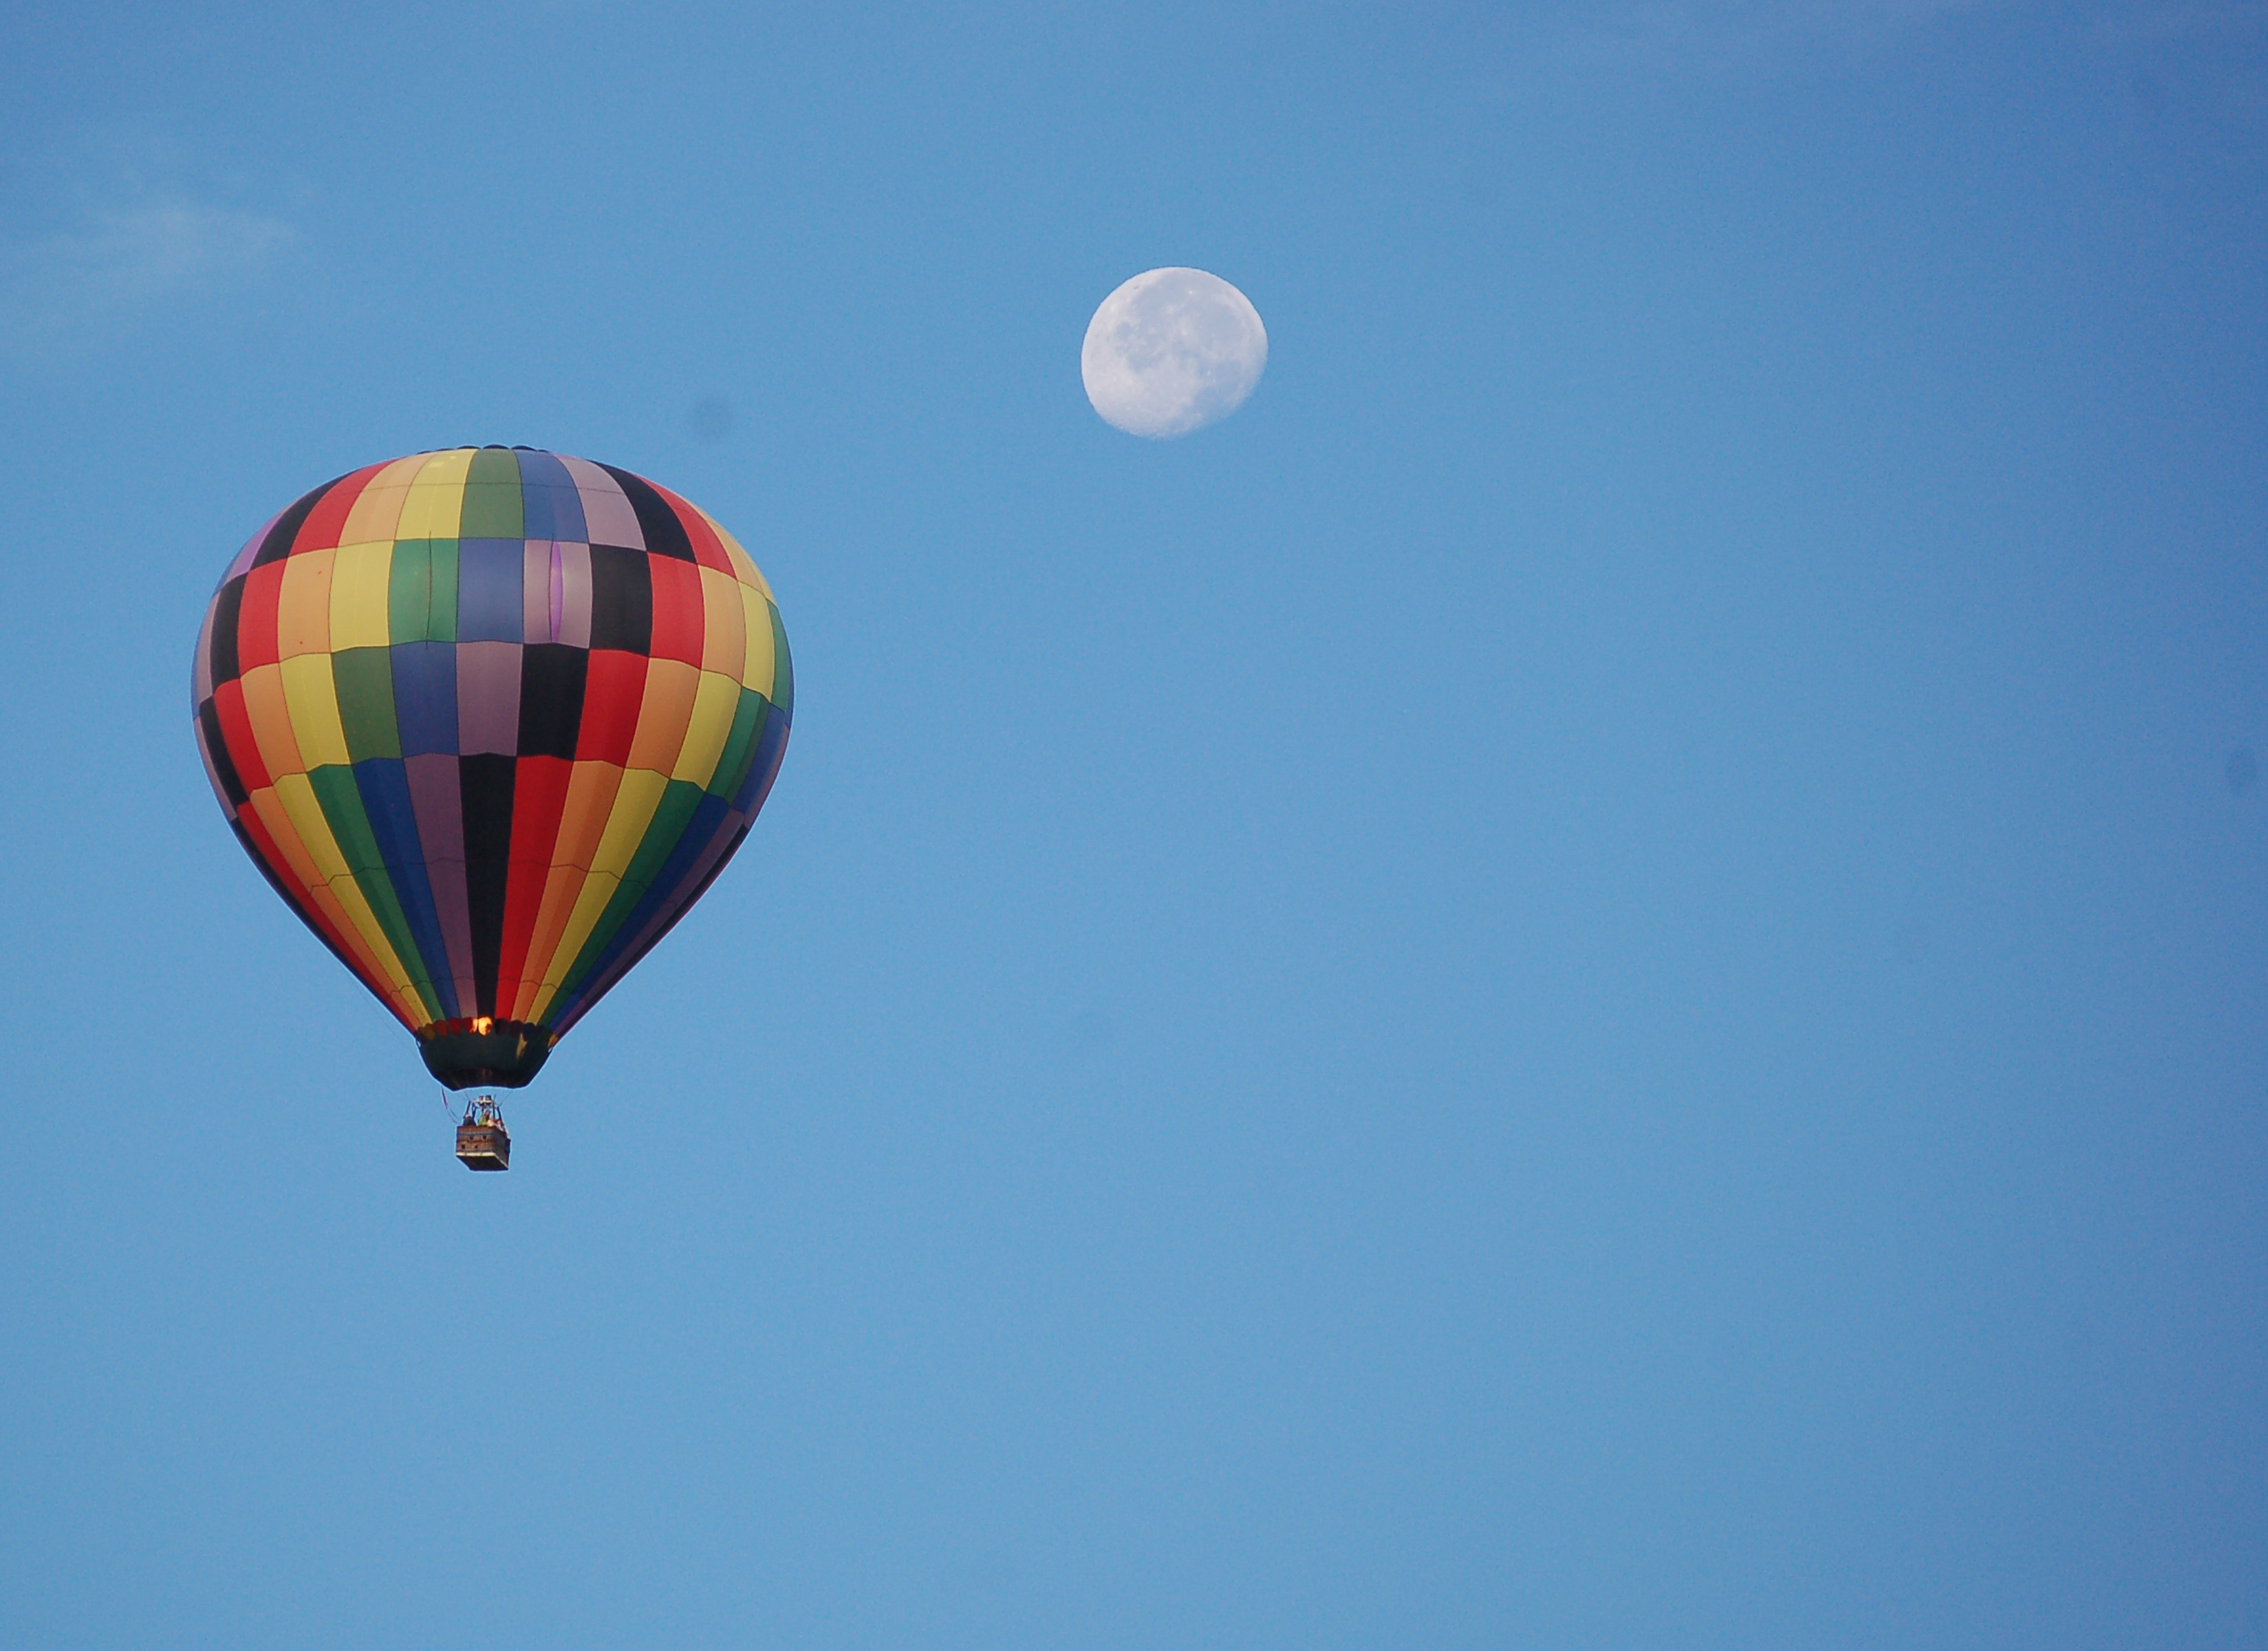
sky, balloon, hot air balloon, fly, travel, aircraft, transport, vehicle, toy, moon, outdoors, hot air ballooning, atmosphere of earth